Vatican City

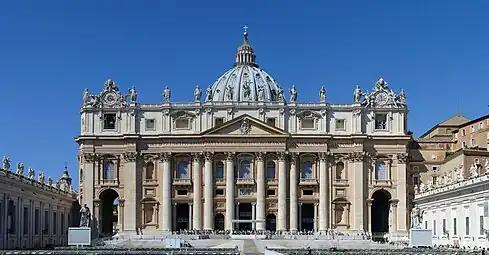
St. Peter's Basilica is one of the most renowned works of Renaissance architecture.

Vatican City State is a recognized national territory under international law. The Holy See conducts diplomatic relations on its behalf, in addition to the Holy See's own diplomacy, entering into international agreements in its regard. Vatican City thus has no diplomatic service of its own.